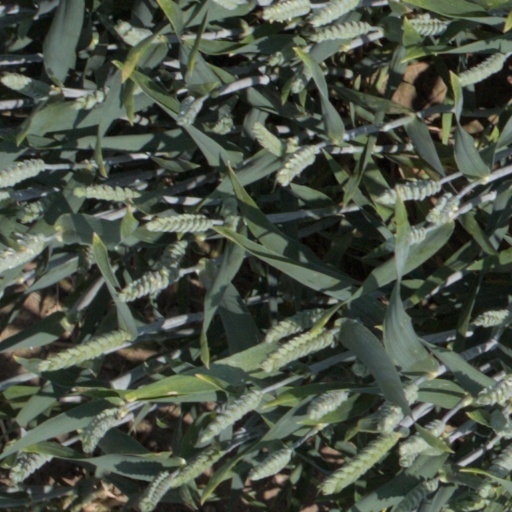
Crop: wheat